Yin Li

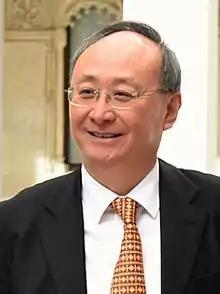
Yin in 2019

Yin Li (born August 1962) is a Chinese politician currently serving as Party Secretary of Beijing and a member of the Politburo of the Chinese Communist Party.